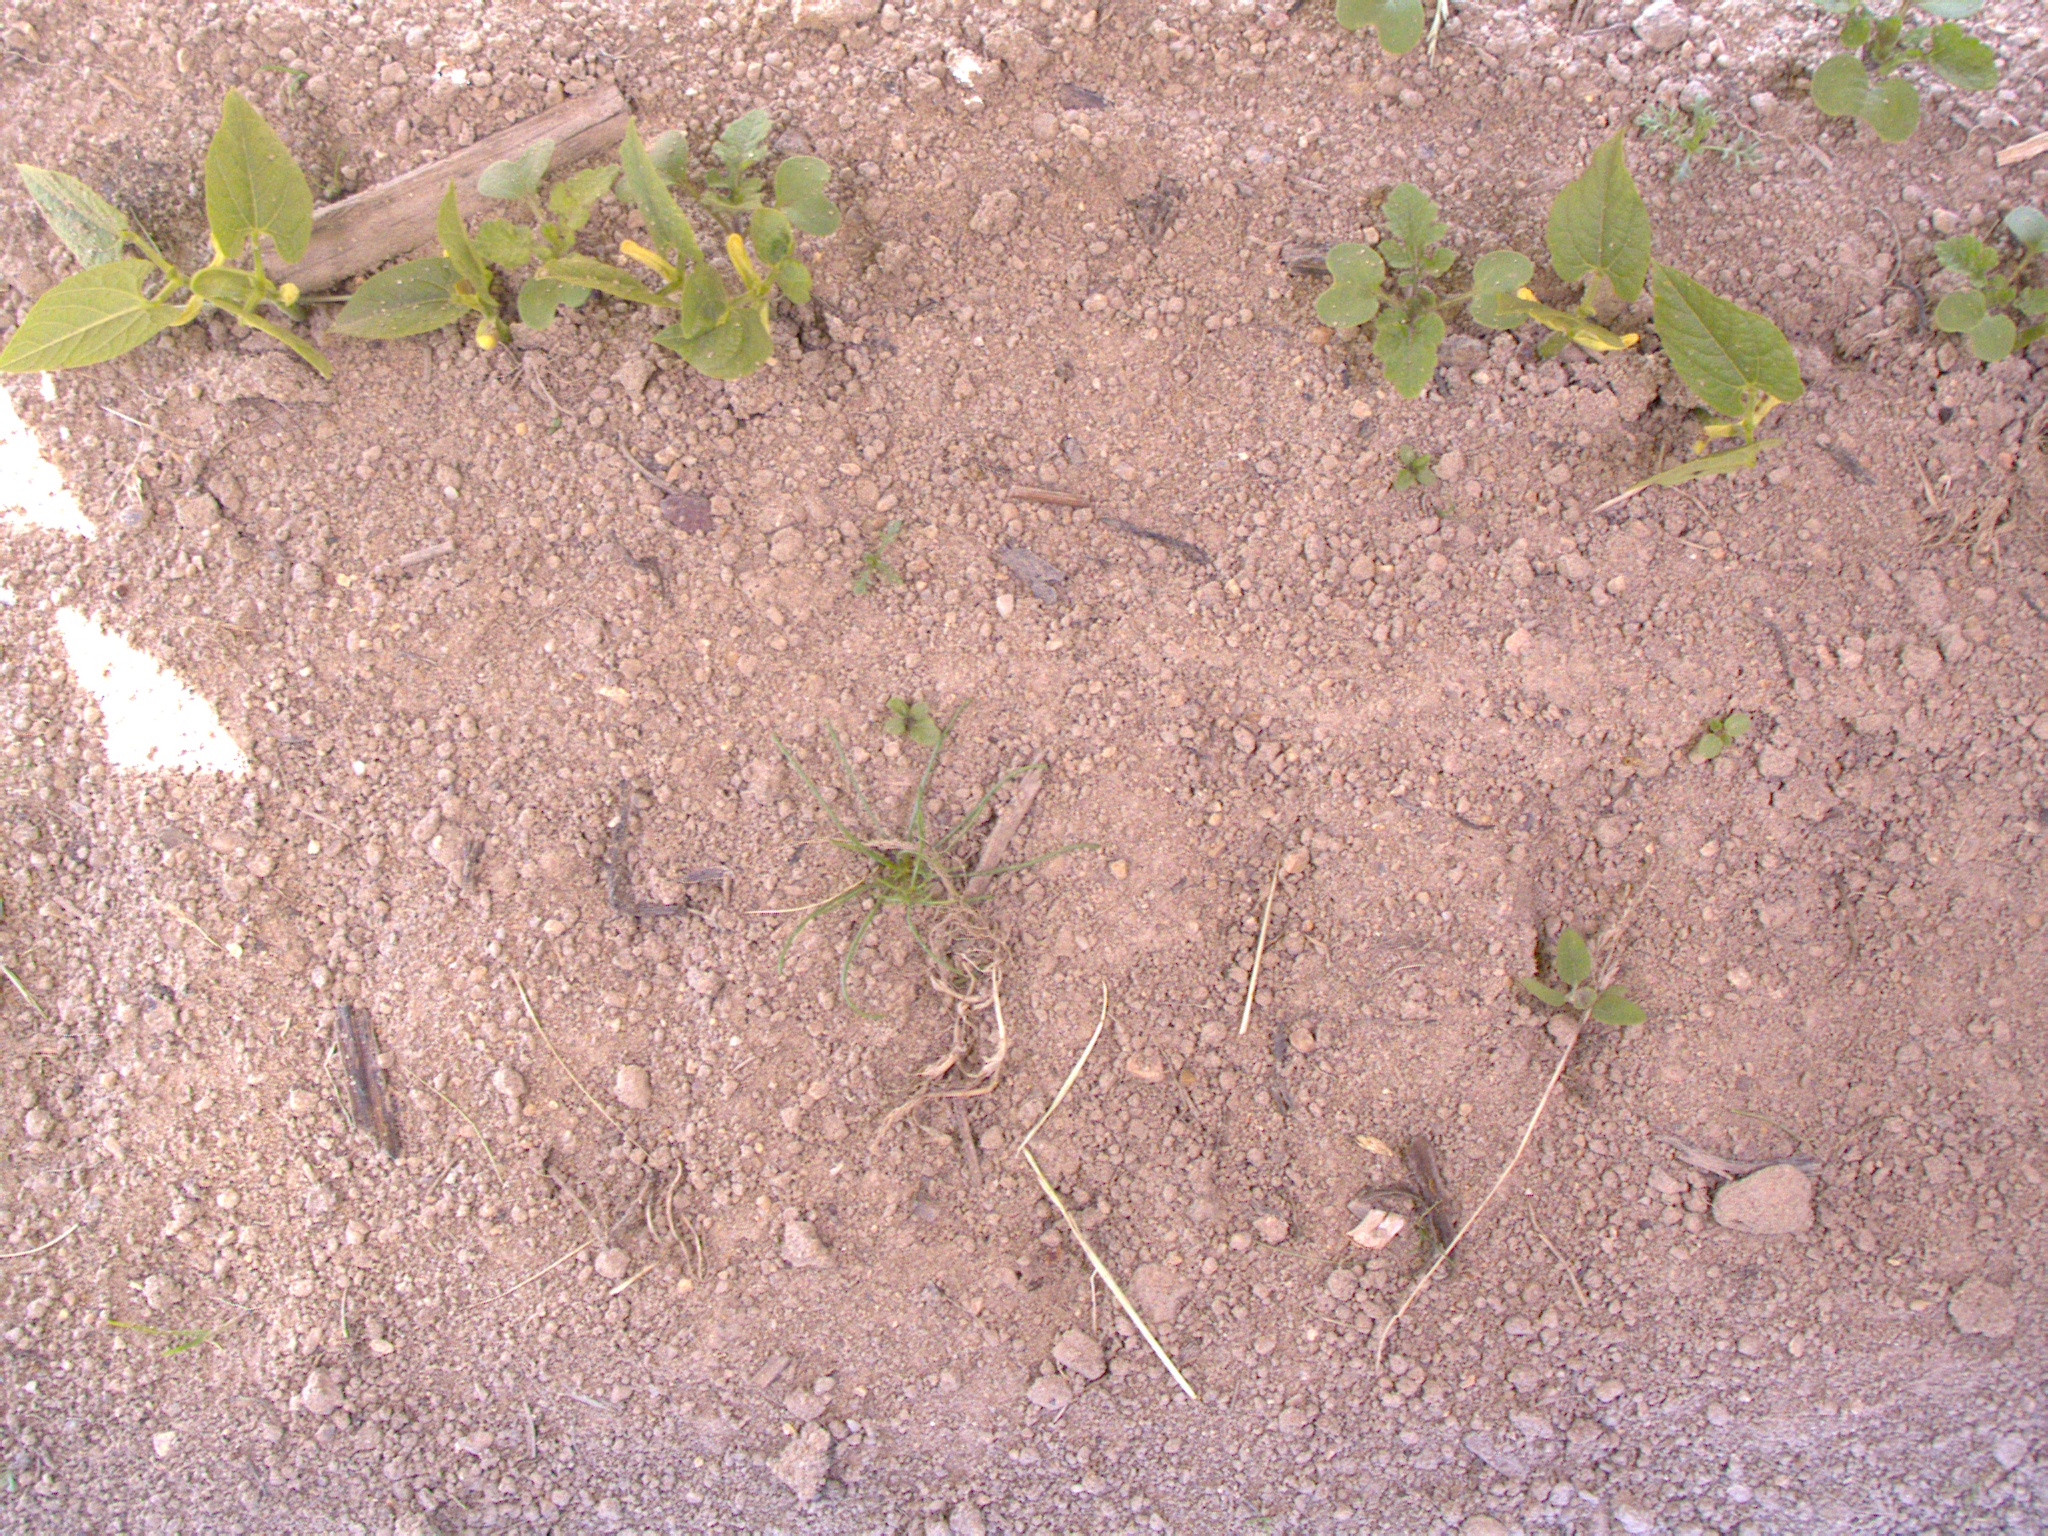
Crop: bean
Objects: bean, bean, bean, bean, bean, bean, bean